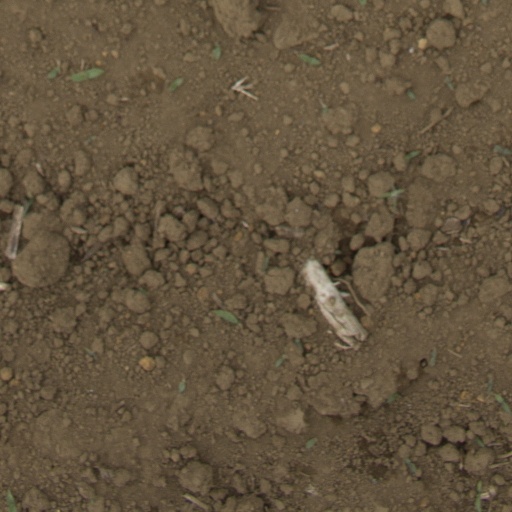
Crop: Jerusalem artichoke